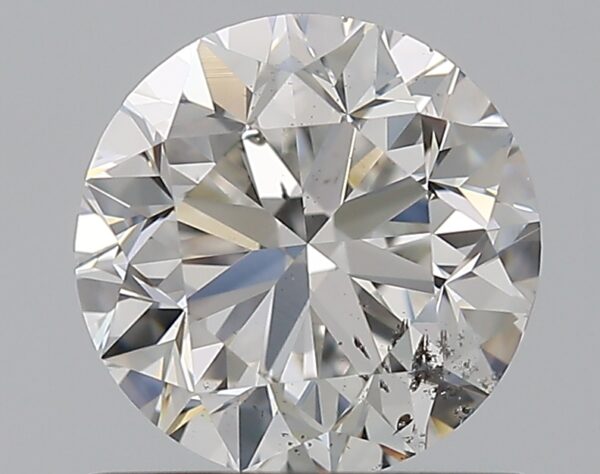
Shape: round
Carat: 1
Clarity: SI2
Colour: F
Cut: GD
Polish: EX
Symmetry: VG
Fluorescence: N
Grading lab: GIA
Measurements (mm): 6.06 x 6.13 x 4.04